Maclean Island

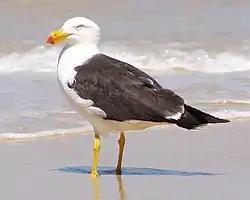
Pacific gulls nest on the island

Recorded breeding seabird species are the little penguin and Pacific gull. The Cape Barren goose has also nested on the island.